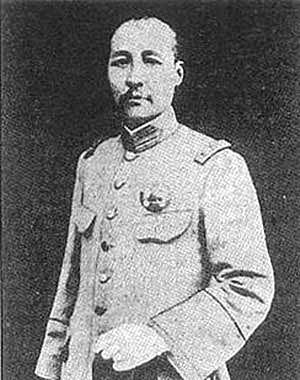
Sun Chuanfang, surnommé le « Seigneur de guerre de Nankin » ou le « Chef de la ligue des cinq provinces », est un seigneur de la guerre chinois membre de la clique du Zhili et protégé du « général de jade » Wu Peifu.
Les uniformes et armes des armées chinoises sont les tenues militaires et les armements des combattants et soldats chinois depuis l'époque de la première guerre de l'opium jusqu'à l'avènement de la République populaire de Chine.